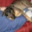
Label: dog